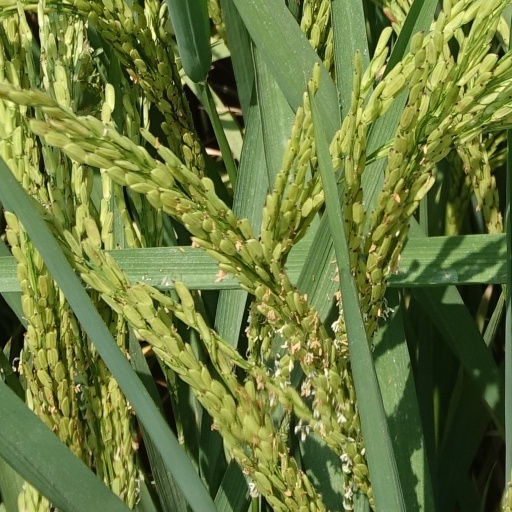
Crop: rice